Fred N. Tittle

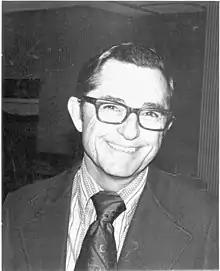
Tittle in 1972

Fred N. Tittle is an American politician. He served as a Democratic member for the 114th and 120th district of the Florida House of Representatives.